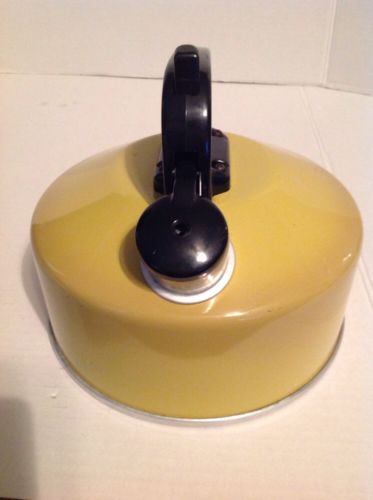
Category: kettle